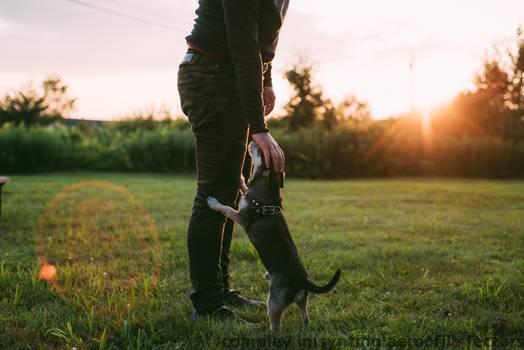
Label: Watermark